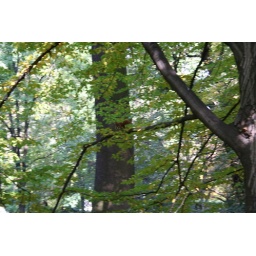
Little red animal in park Lazienki (Warsaw, Poland)